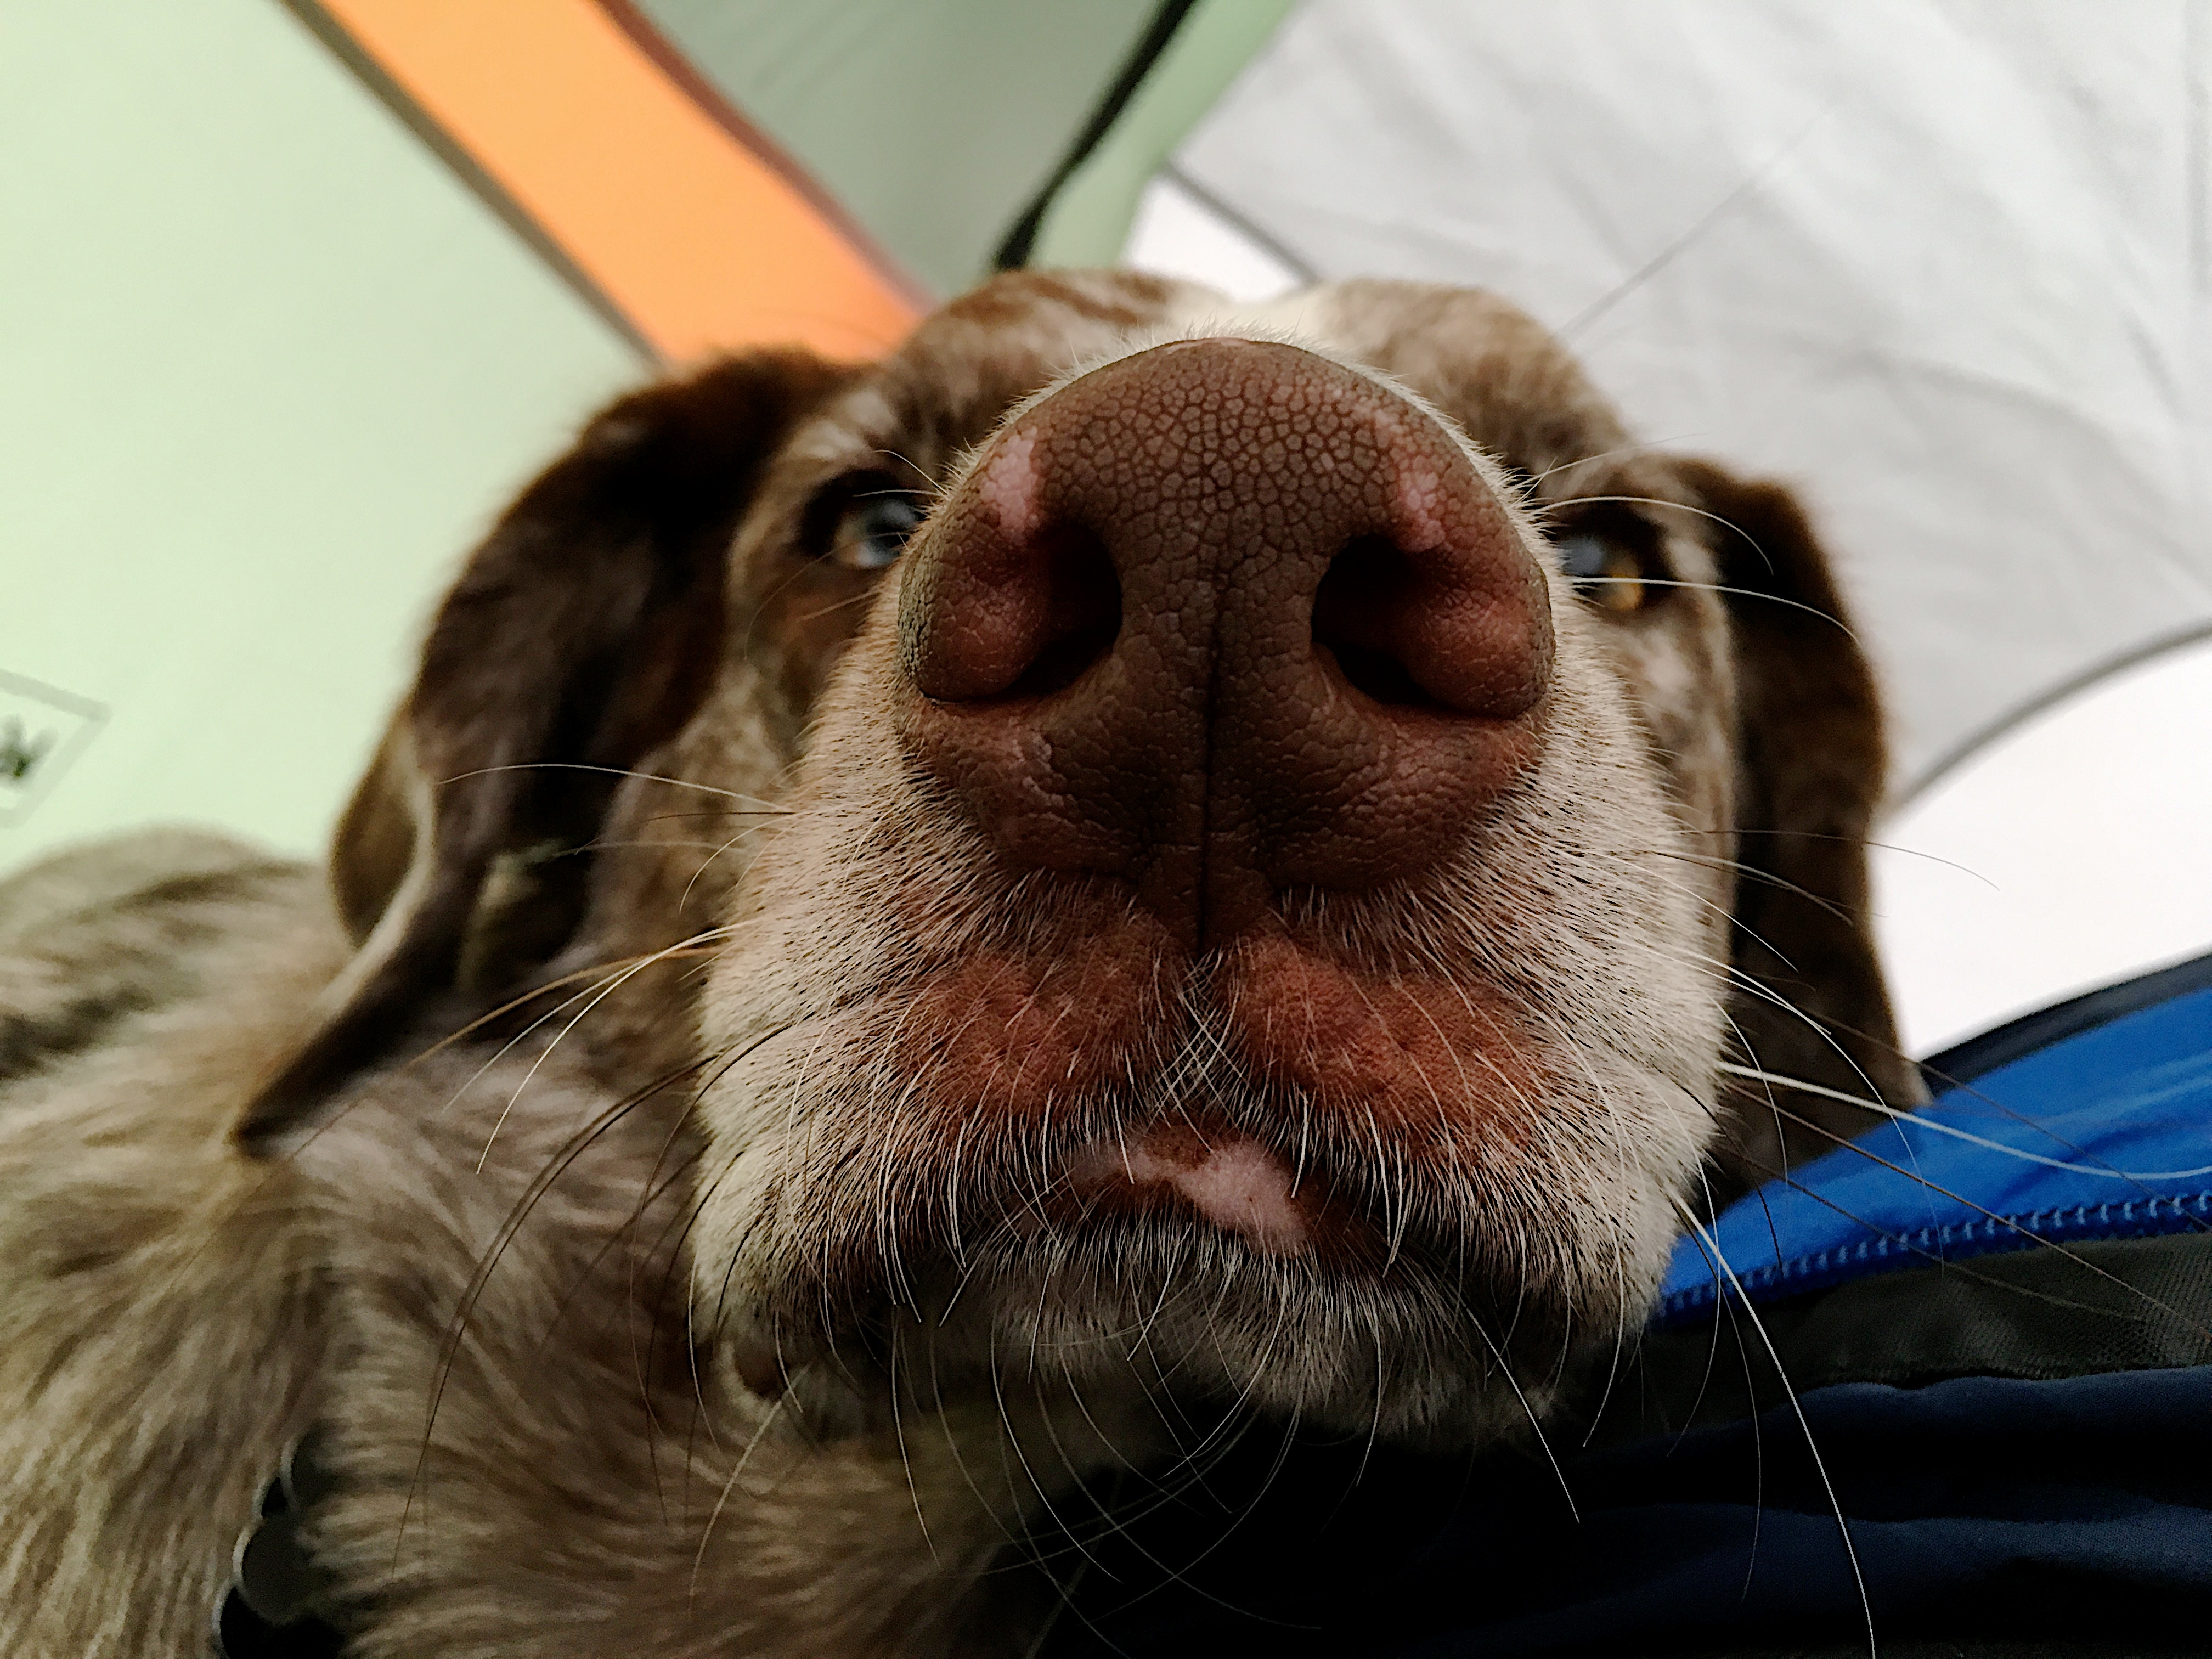
puppy, dog, mammal, close up, nose, whiskers, snout, eye, head, skin, vertebrate, felix, organ, dog like mammal